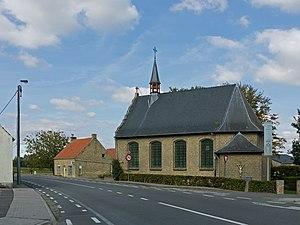
Esen, l'église: de Heropgebouwde kapel Onze-Lieve-Vrouw-ter-Hulpe